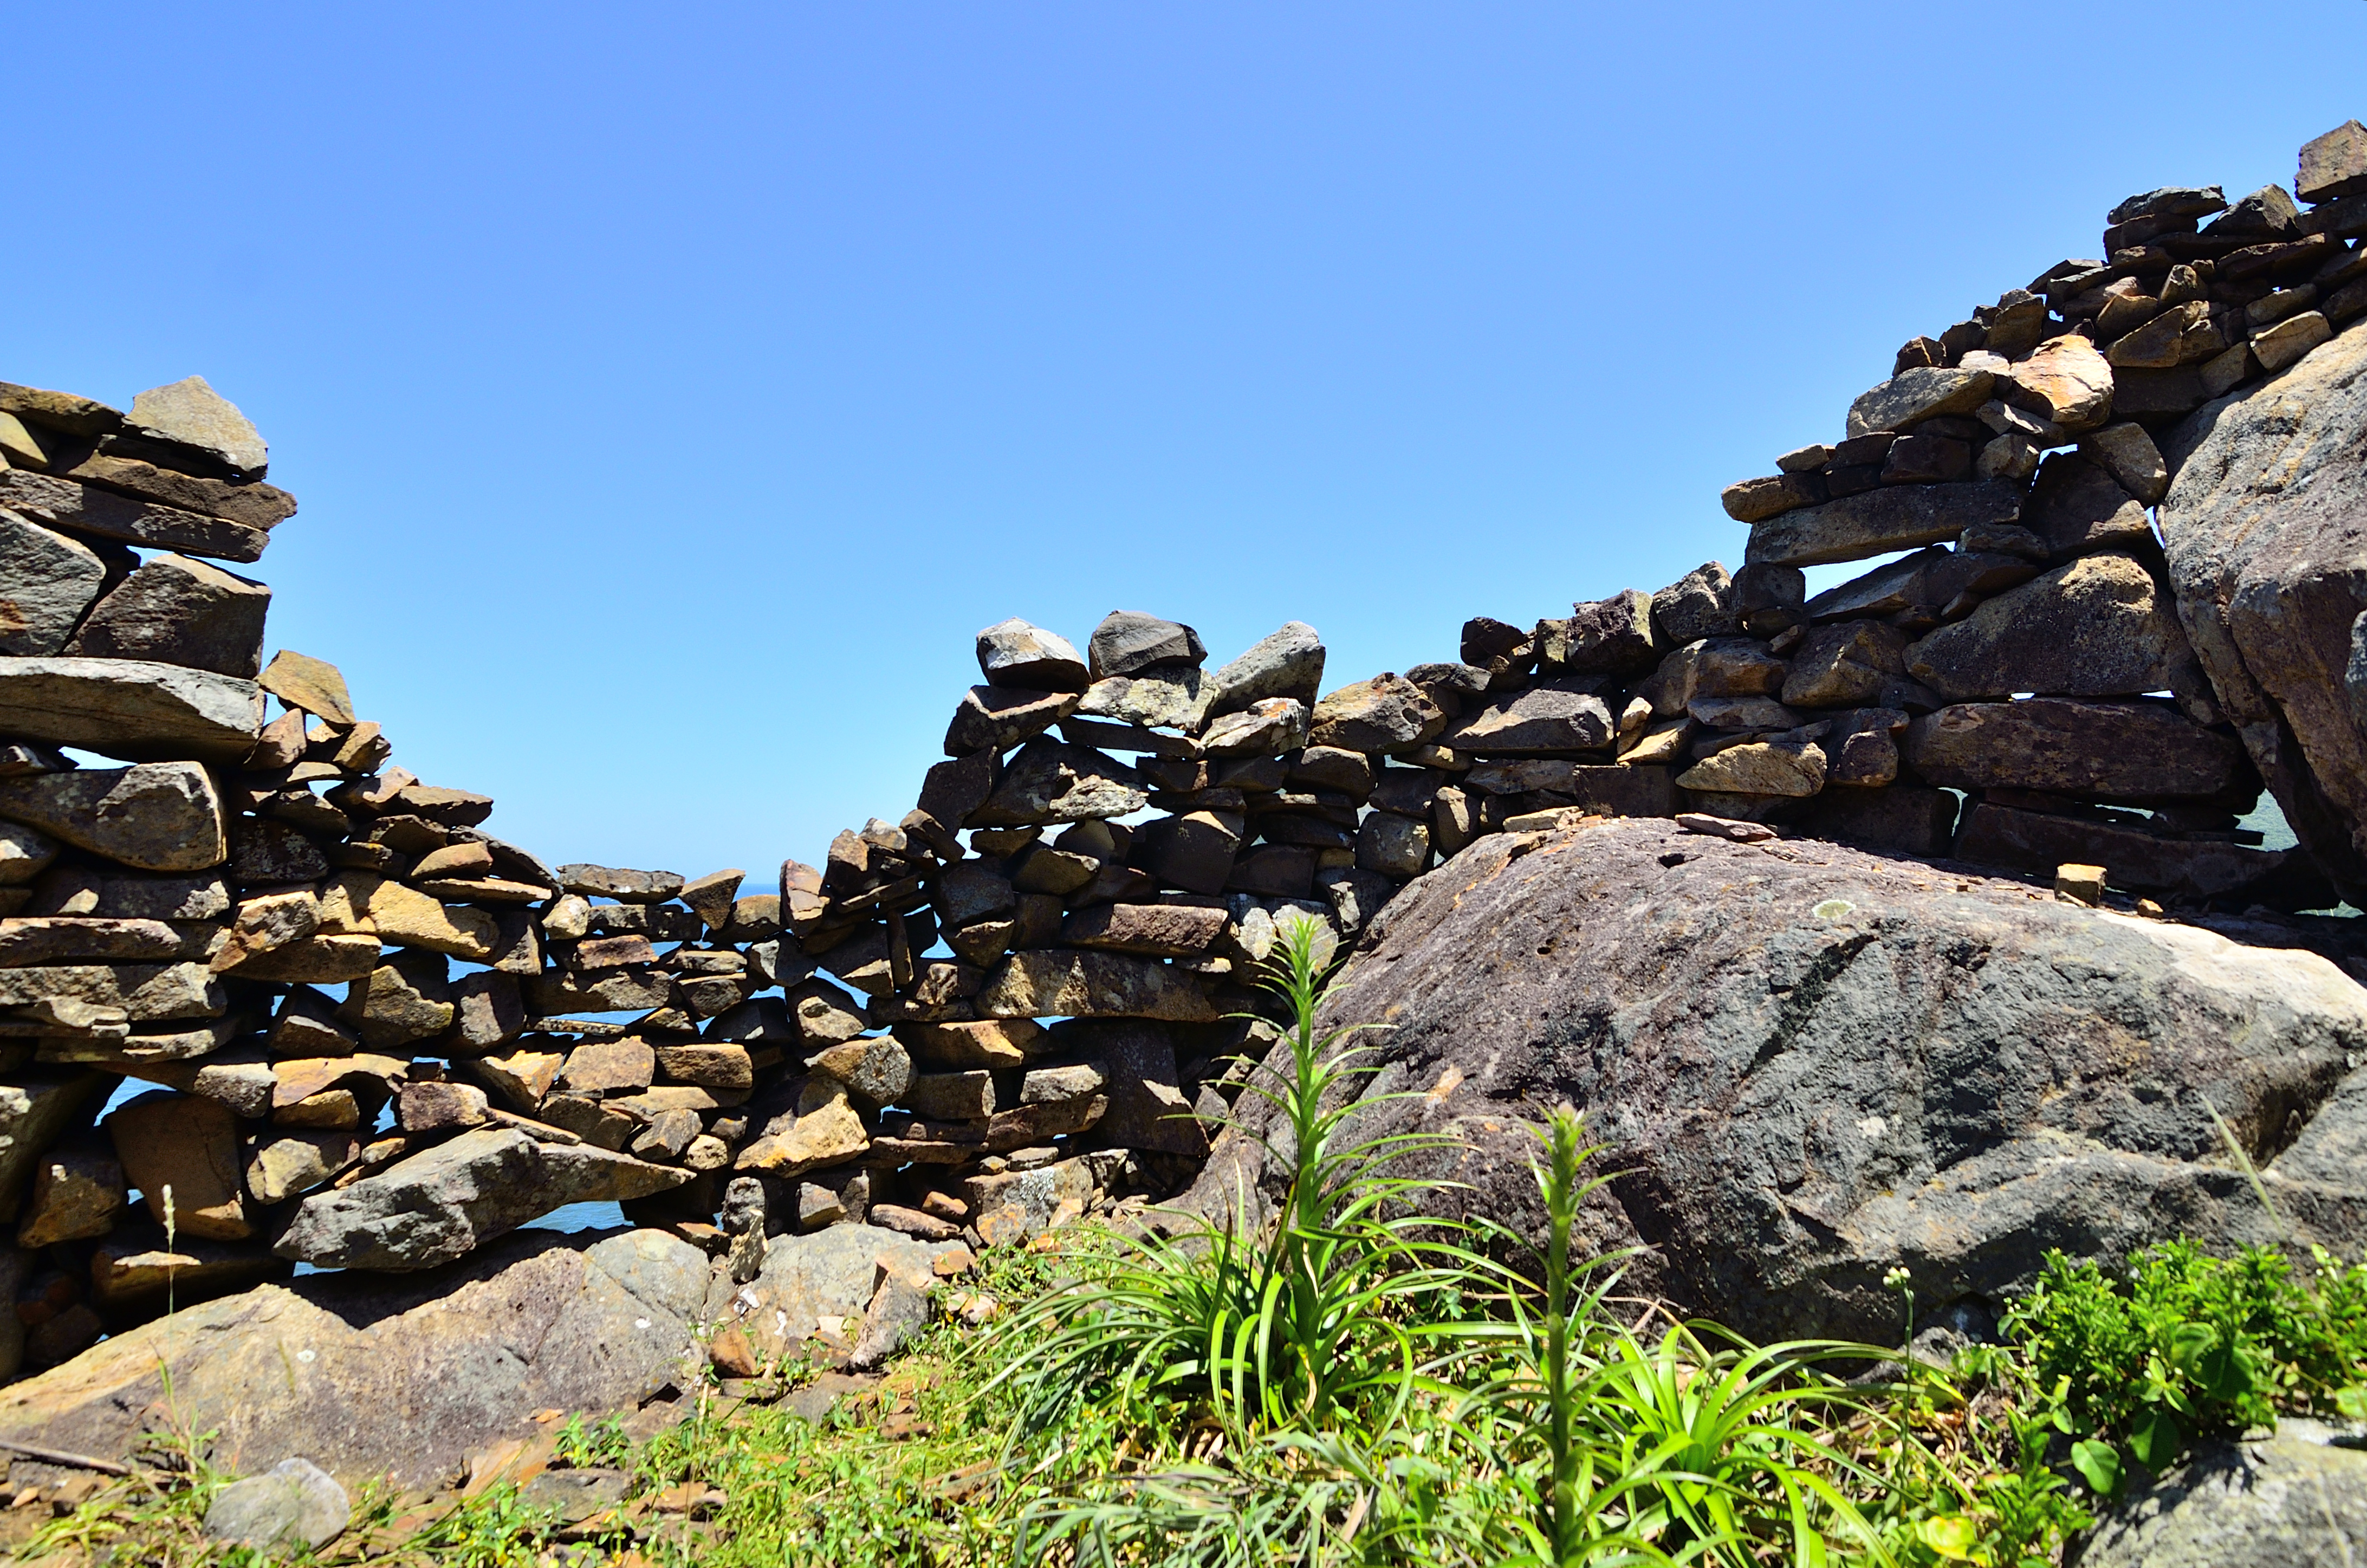
landscape, sea, coast, rock, wilderness, mountain, cliff, terrain, material, geology, ruins, boulder, paisaje, praia, da, coroa, morro, trilha, lagoinhadoleste, lagoinha, natural environment